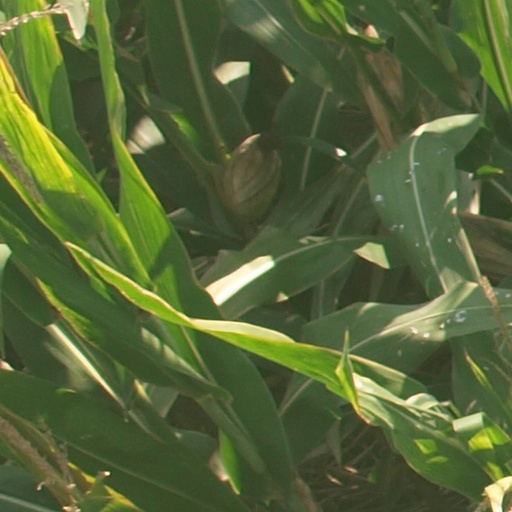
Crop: maize; corn